Turn: Washington's Spies

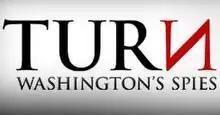

Turn: Washington's Spies (originally titled Turn and stylized as TURИ: Washington's Spies) is an American period drama television series based on Alexander Rose's book "" (2007), a history of the Culper Ring. The series originally aired on the AMC network for four seasons, from April 6, 2014, to August 12, 2017.